Saudi Arabia

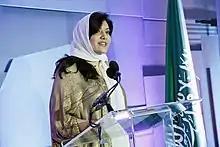
Princess Reema bint Bandar, the Saudi Ambassador to the United States of America, delivering an address at an event honouring the 75th anniversary of Saudi-US relations

The Organization of Petroleum Exporting Countries (OPEC) limits its members' oil production based on their "proven reserves". Saudi Arabia's published reserves have shown little change since 1980, with the main exception being an increase of about between 1987 and 1988. Matthew Simmons has suggested that Saudi Arabia is greatly exaggerating its reserves and may soon show production declines (see peak oil).